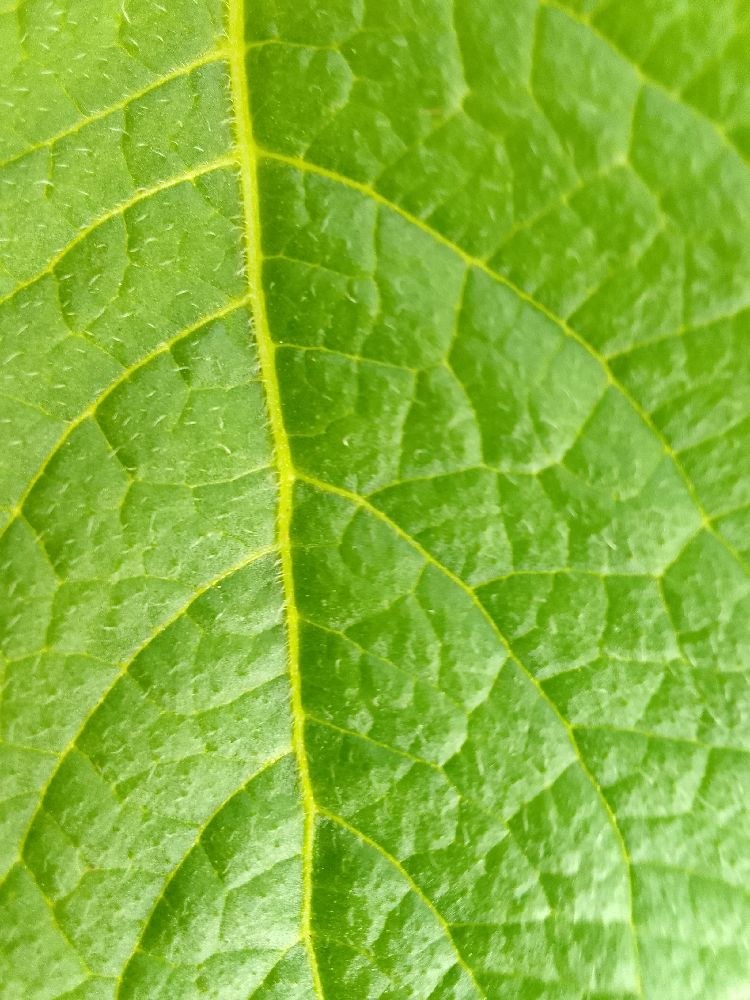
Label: Healthy